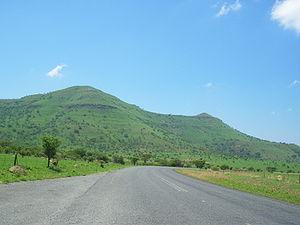
Le site de la fr:bataille de Spioenkop de nos jours, au Kwazulu-Natal en Afrique du Sud - vue du sud (Road 600)
La bataille de Spion Kop a eu lieu du 23 au 24 janvier 1900, entre les Boers et le Royaume-Uni lors de la seconde guerre des Boers. La bataille prit place à 38 km de Ladysmith sur la colline de Spioenkop le long de la rivière Tugela en Afrique du Sud et fut une sévère défaite pour les Britanniques même si elle ne les empêcha pas de reprendre Ladysmith peu après avec l'arrivée de renforts.